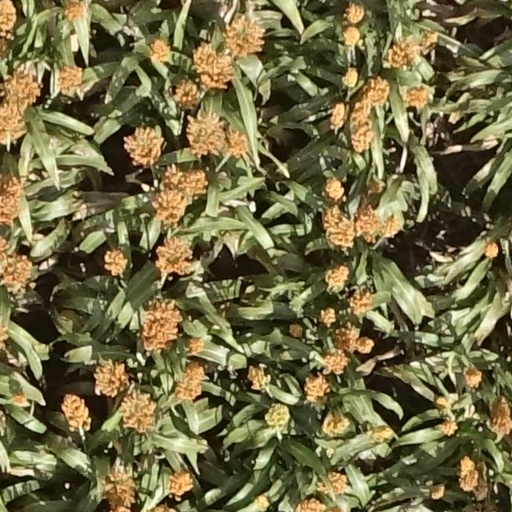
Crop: sorghum